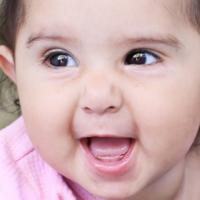
Age group: age 01-10